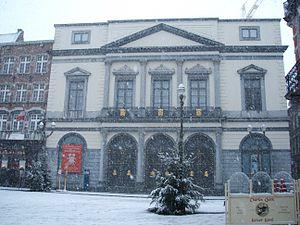
Fabrice Duplaquet
Le Grand procès de Mons est un procès militaire allemand qui s'est déroulé à Mons, du 29 février au 1ᵉʳ mars 1916 et durant lequel 39 personnes furent poursuivies pour leur participation au réseau de renseignement ferroviaire Carlot-Louis. Neuf personnes furent condamnées à mort et 23 autres condamnées à des peines de travaux forcés ou d'emprisonnement. Adolphe Lampert, un agent du réseau de renseignement retourné par les Allemands, est à l'origine de son démantèlement par les troupes d'occupation.
Le théâtre royal de Mons fut inauguré le 18 octobre 1843. D’un style néo-classique, il fut construit selon les plans d’un architecte de la ville, Charles Sury.